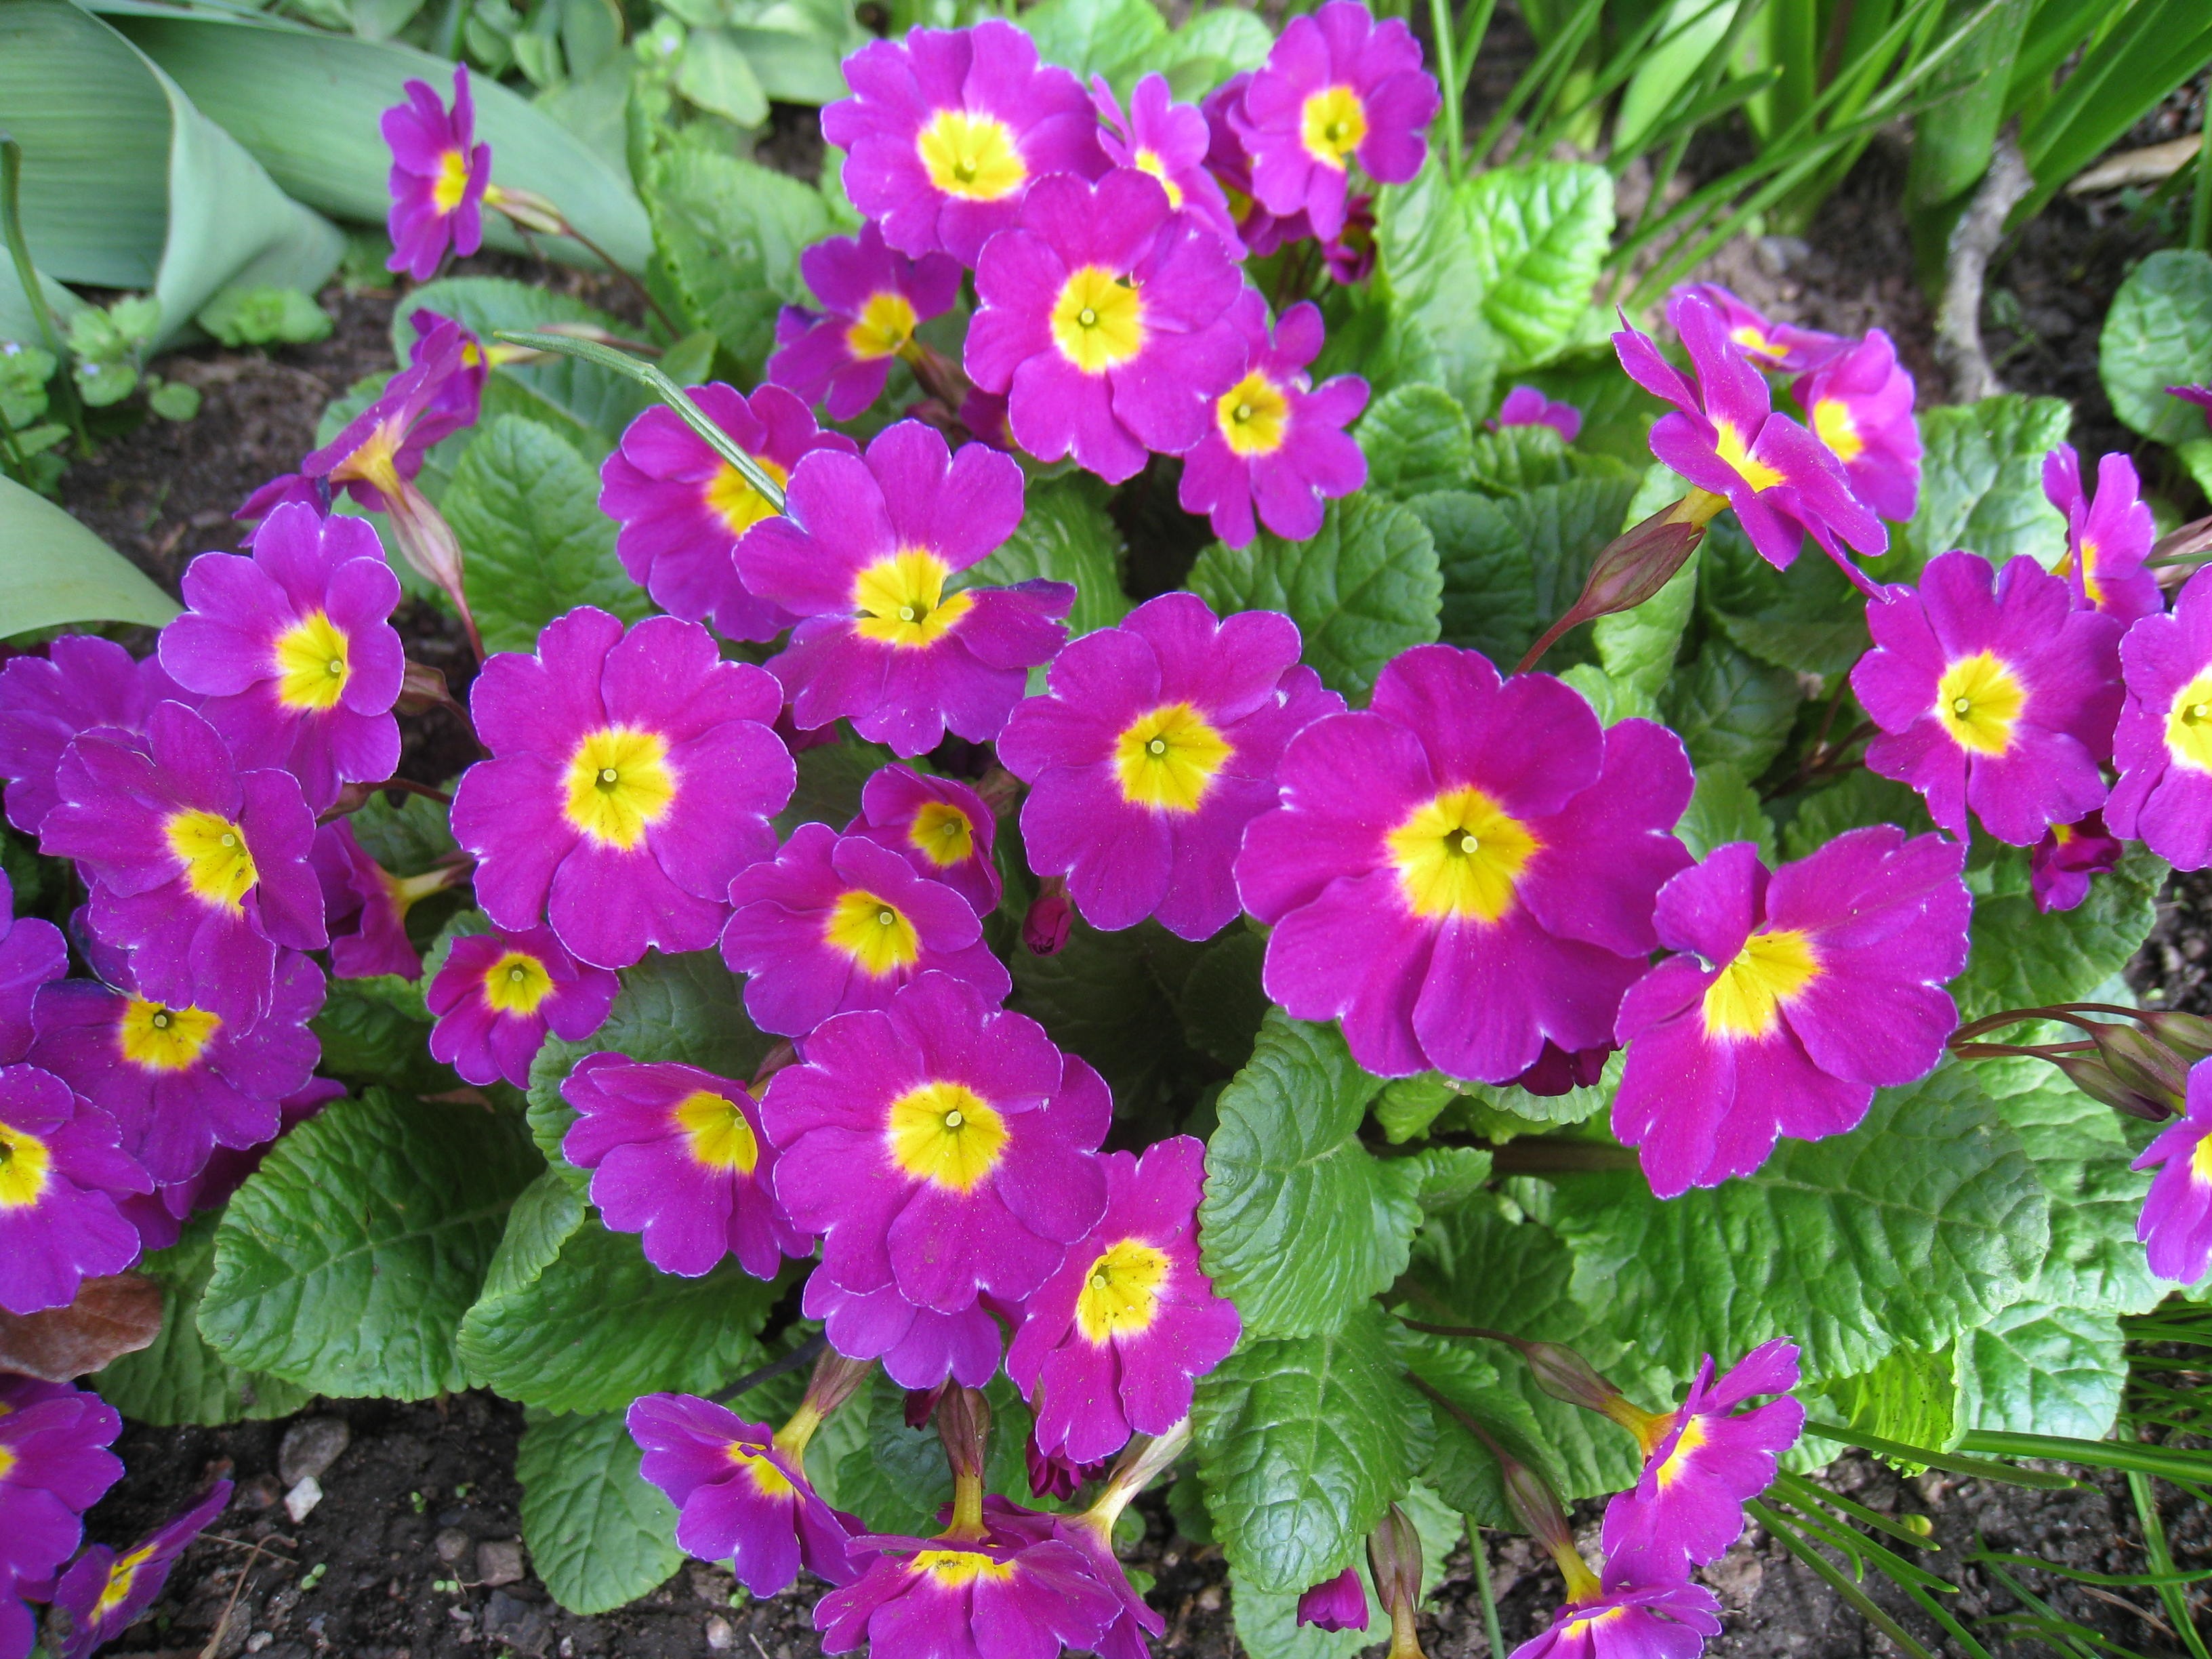
plant, flower, spring, green, pink, flora, flowers, primula, flowering plant, daisy family, herbaceous plant, annual plant, land plant, violet family, garden cosmos